Palace of Magic

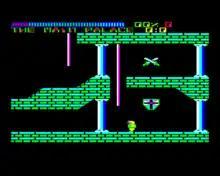
BBC Micro gameplay

The game begins with the player character in a palace, having been shrunk and taken out of your normal place and time by an evil wizard called Caldeti (an anagram of Citadel). The objective is to magically restore the character to his original size and find the teleporter to their home world. This involves moving through the Palace and other locations such as a church, woods, and dungeon, overcoming obstacles and enemies along the way.